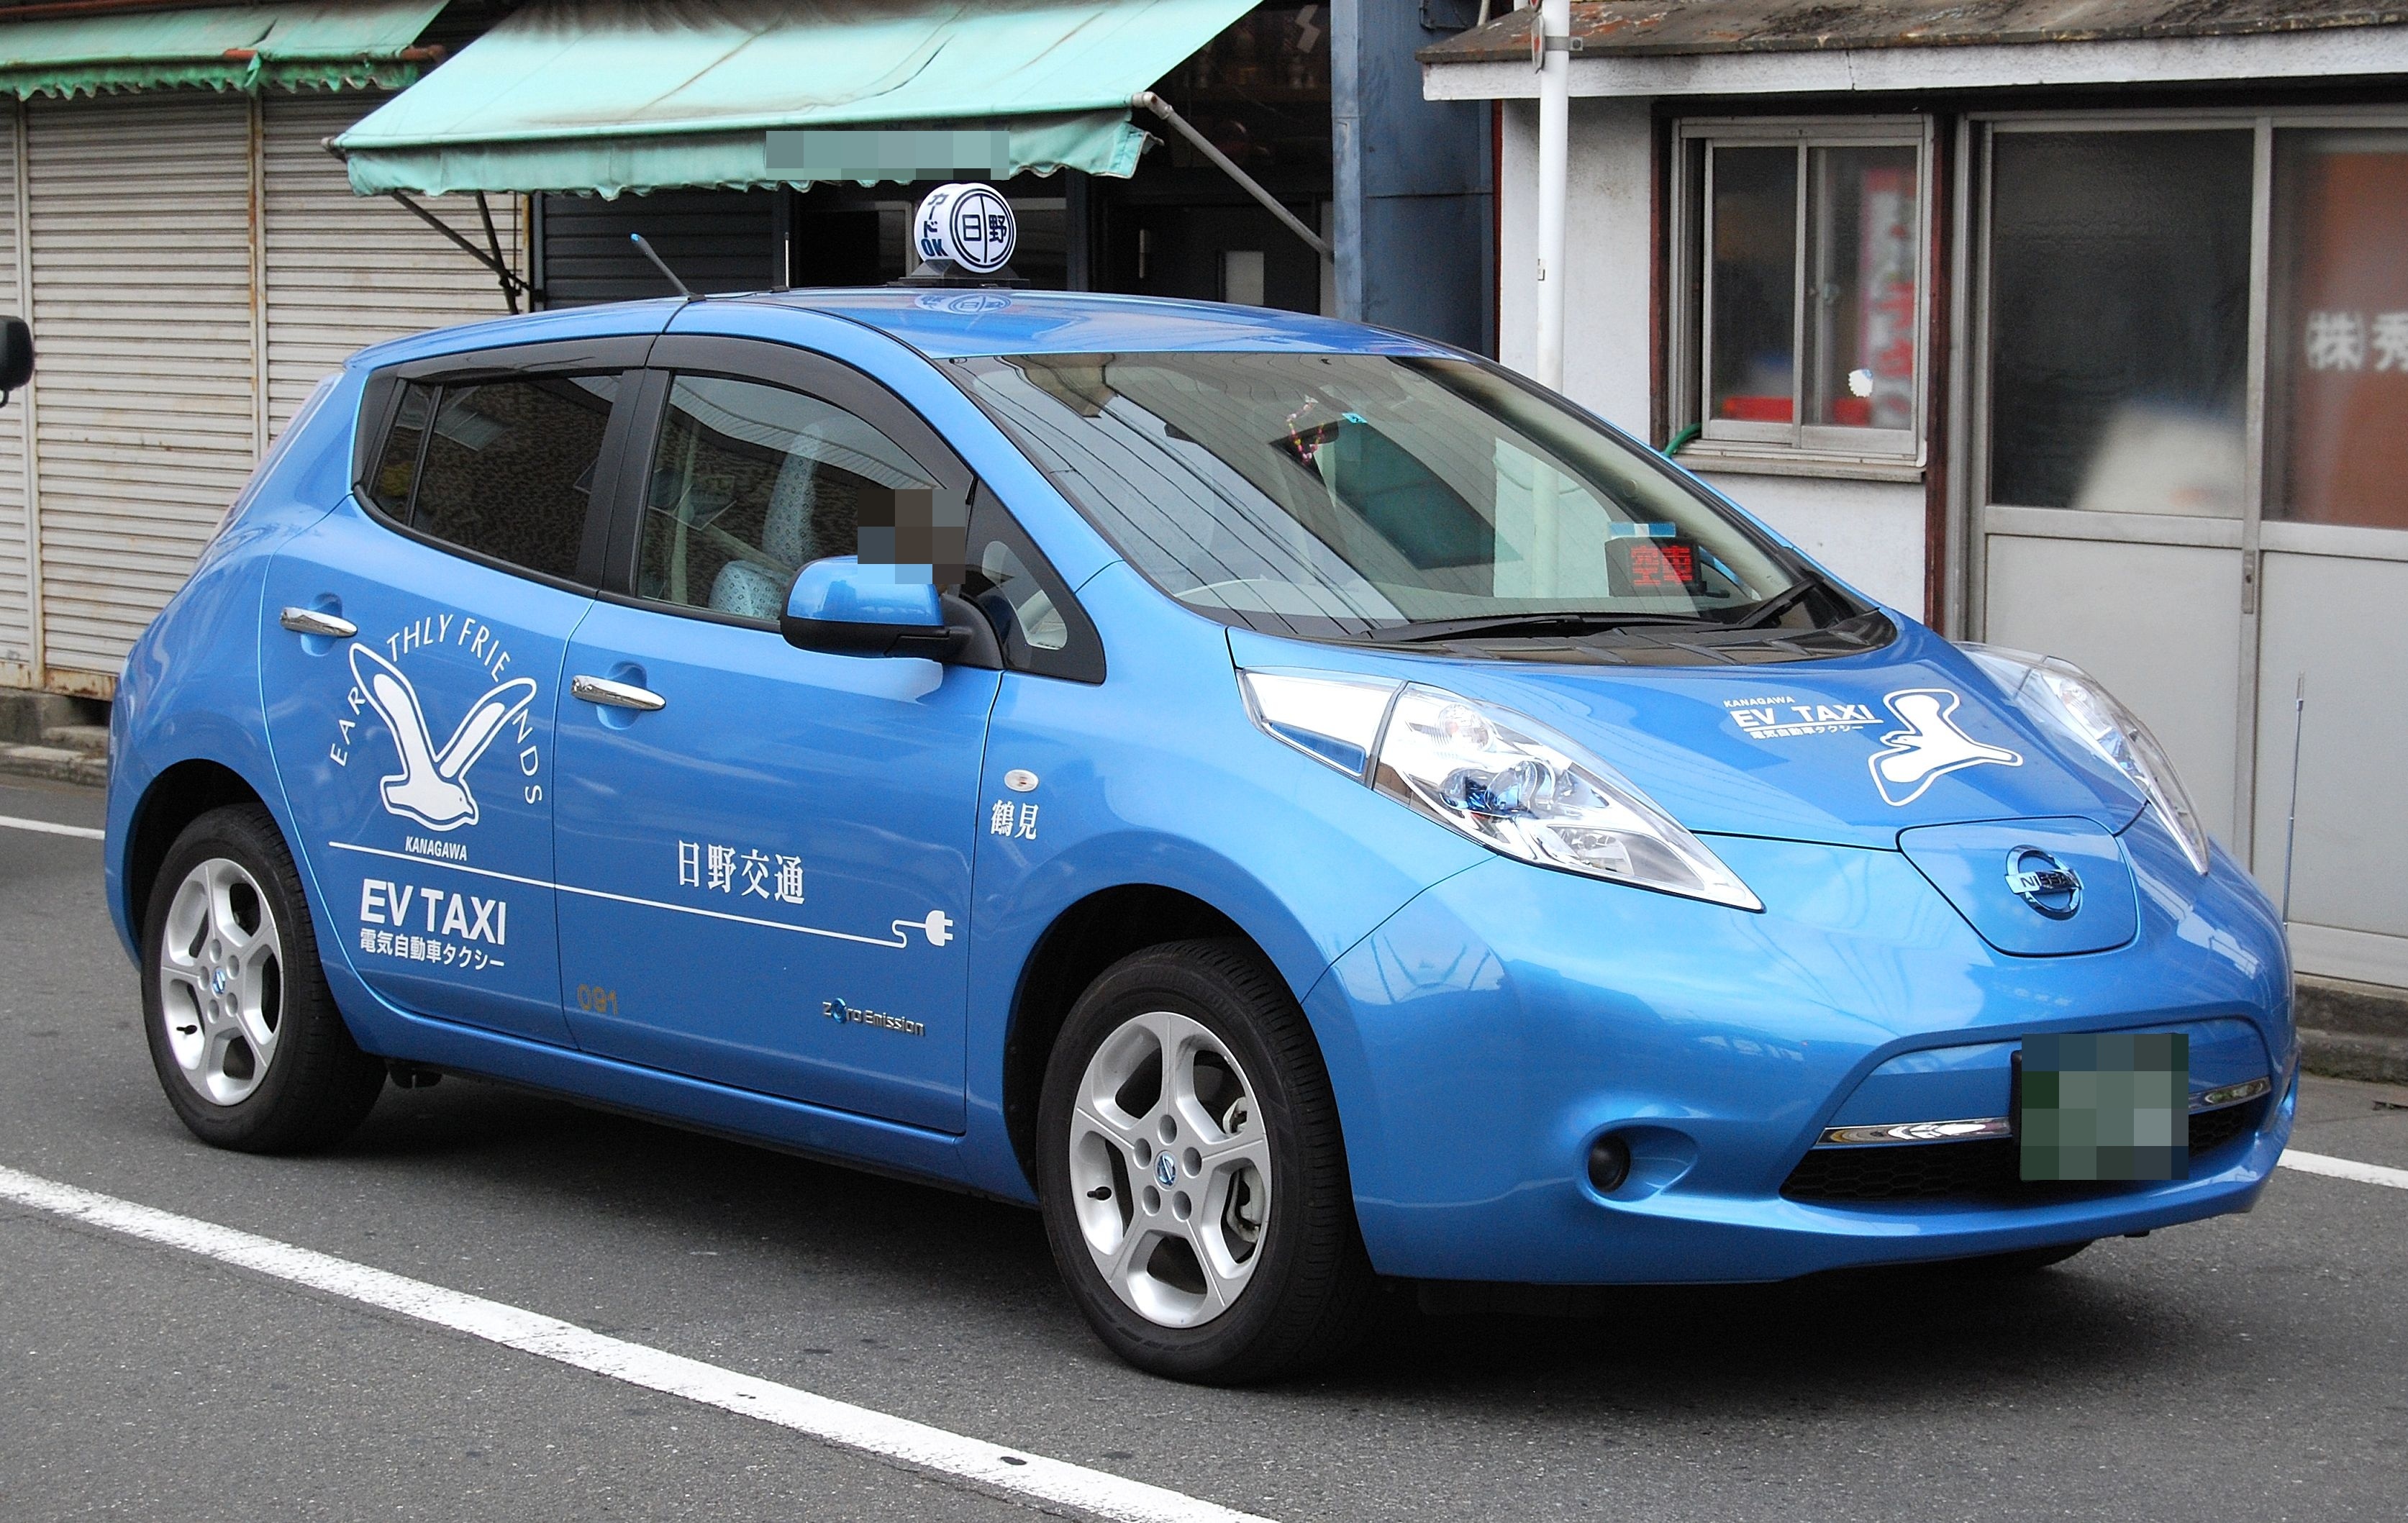
technology, traffic, street, car, automobile, leaf, city, urban, travel, transport, vehicle, symbol, speed, hatchback, nissan, electric car, nissan leaf, city car, land vehicle, electric vehicle, automobile make, environmentally